Processed cheese

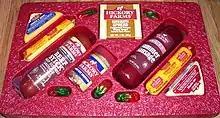
A gift pack containing several varieties of labeled process cheese. Upper left: a "pasteurized process cheese food" and a "pasteurized processed cheese spread" Upper center: a "pasteurized process cheese spread Havarti-type flavor" Lowermost right: a "pasteurized process cheese food with jalapeño peppers"

In 1916, Canadian-American James L. Kraft applied for the first U.S. patent for a method of making processed cheese. Kraft Foods Inc. developed the first commercially available, shelf-stable, sliced processed cheese; it was introduced in 1950. The first commercially available individually wrapped cheese slices were introduced in the US by Clearfield Cheese Co. in 1956. These forms of processed cheese have become ubiquitous in U.S. households ever since, most notably used for cheeseburgers and grilled cheese sandwiches because of its ability to cook evenly, distribute/stretch smoothly, and resist congealing, unlike traditional cheddar cheeses. Competitors lobbied unsuccessfully to require processed cheese be labeled "embalmed cheese".